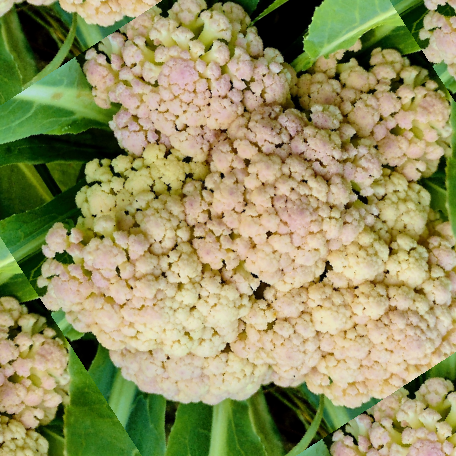
Label: Bacterial spot rot